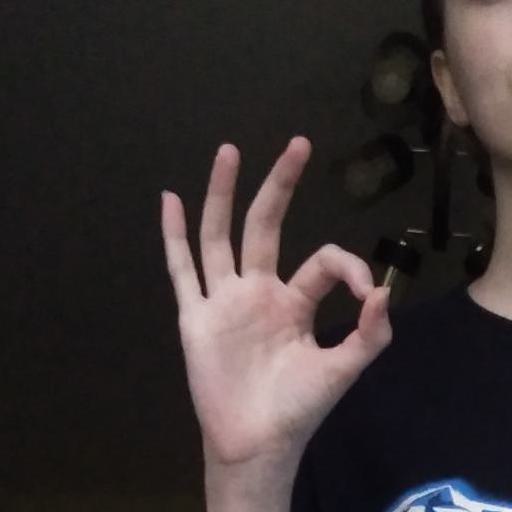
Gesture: ok